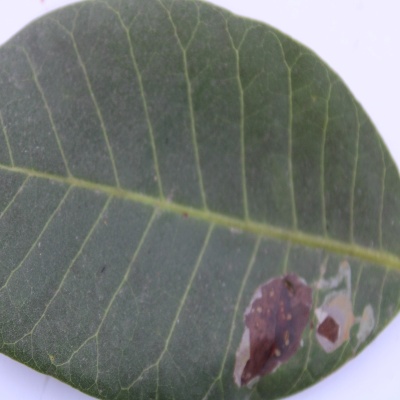
Crop: Cashew
Condition: leaf miner